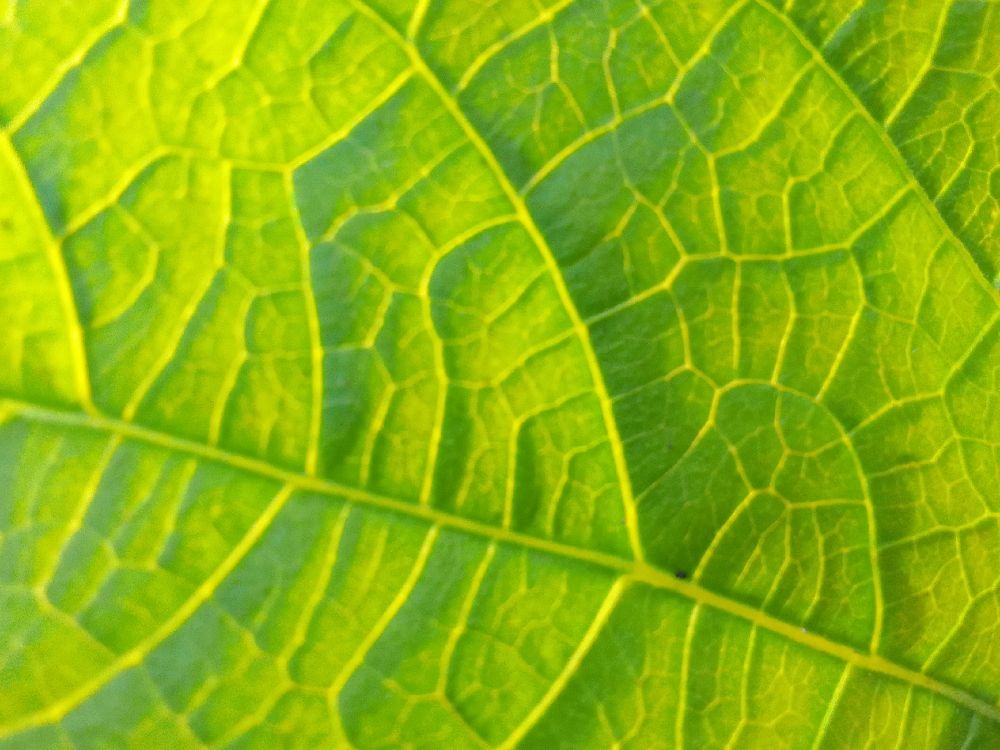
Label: healthy